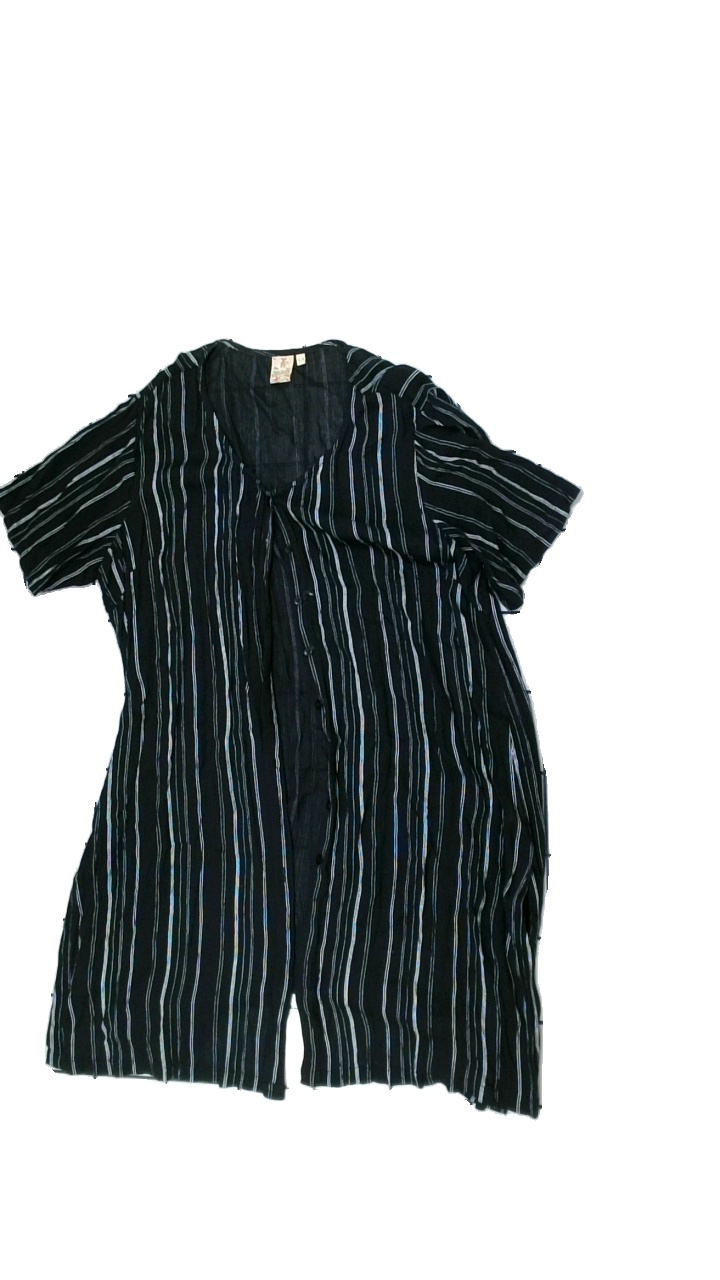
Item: Blouse (Ladies)
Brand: Indiska
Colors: Red
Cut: Long
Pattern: Striped
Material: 100% Viscose
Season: All
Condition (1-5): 2
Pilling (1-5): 5
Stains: Minor
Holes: Minor
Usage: Recycle
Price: <50